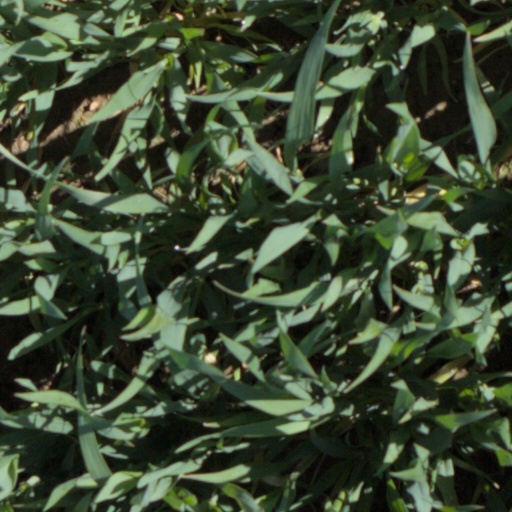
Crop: wheat